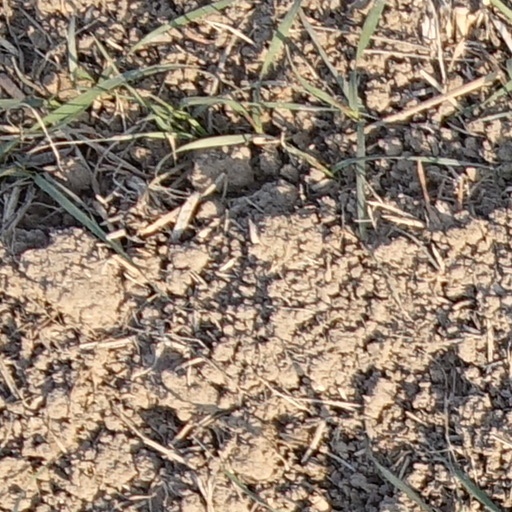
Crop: wheat